San Giorgio su Legnano

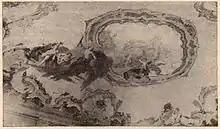
The frescoes of the hall of representation of Palazzo Lucini Arborio Mella, the work of Biagio Bellotti, in a vintage photo

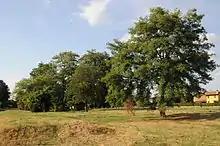
Park of Campaccio

In English this text means: "a villa that has characteristics of simplicity and austerity typical of the manor houses of the area".